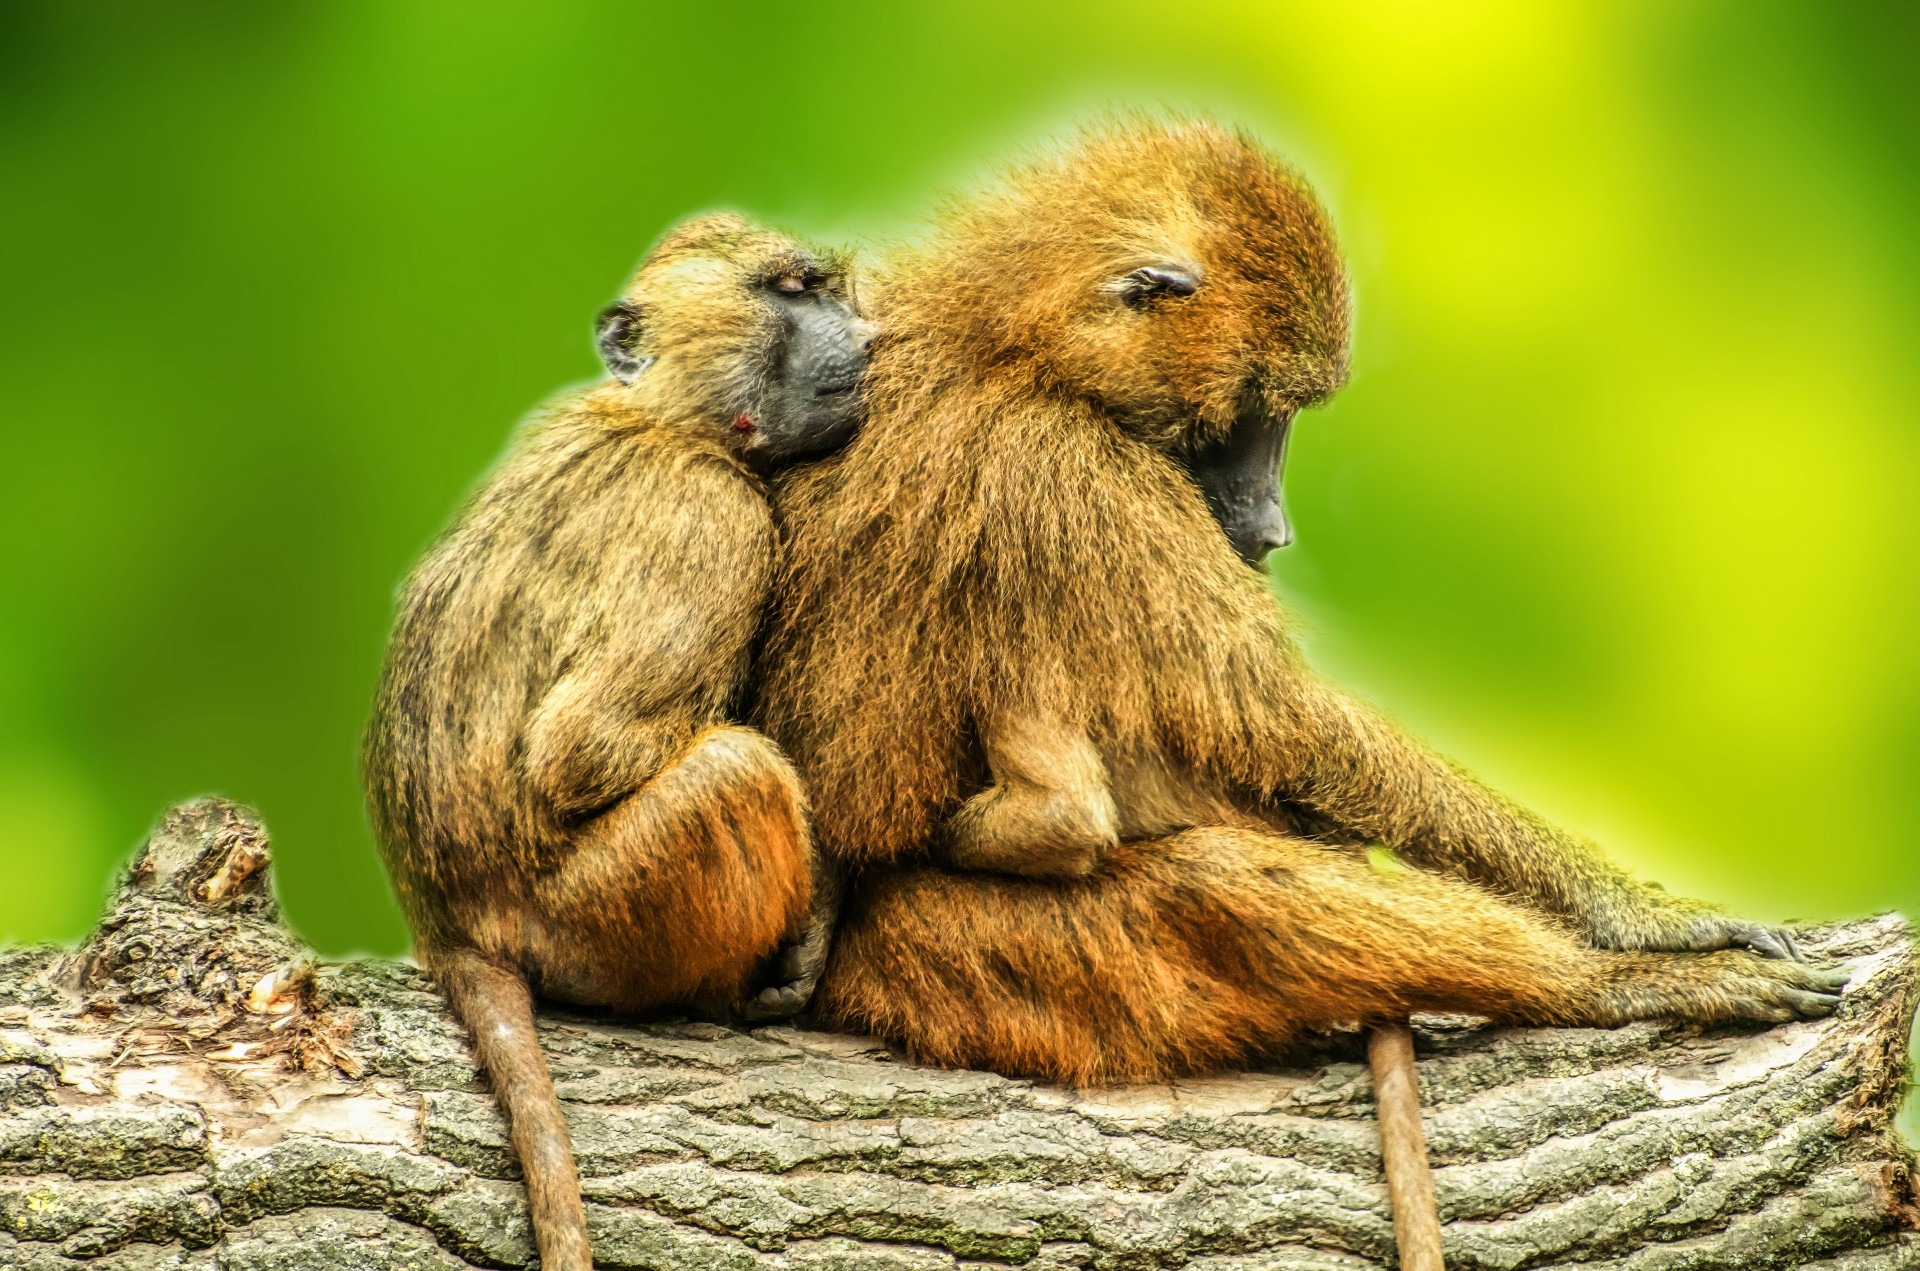
tree, branch, daytime, wildlife, wild, sitting, brown, couple, mammal, two, ledge, together, fauna, primate, laying, outdoors, animals, mammals, vertebrate, day, pair, guinea, baboons, primates, macaque, old world monkey, marmoset, new world monkey